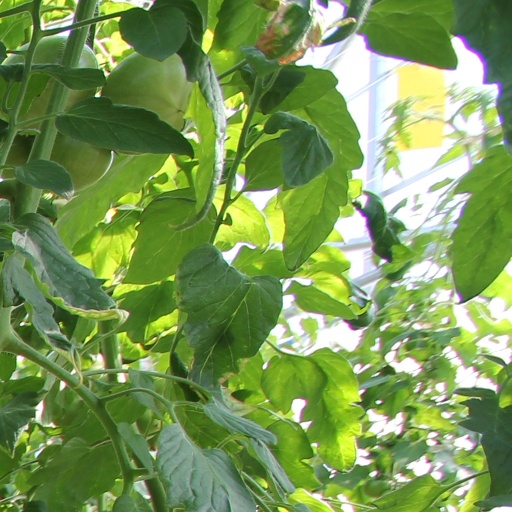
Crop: tomato